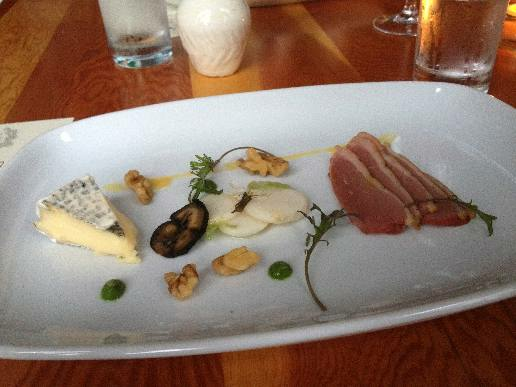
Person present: No